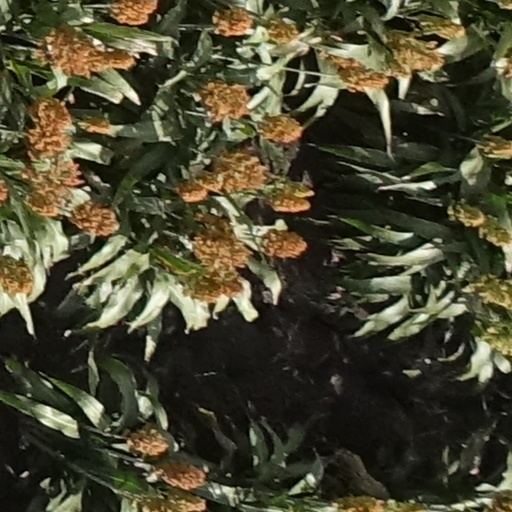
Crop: sorghum